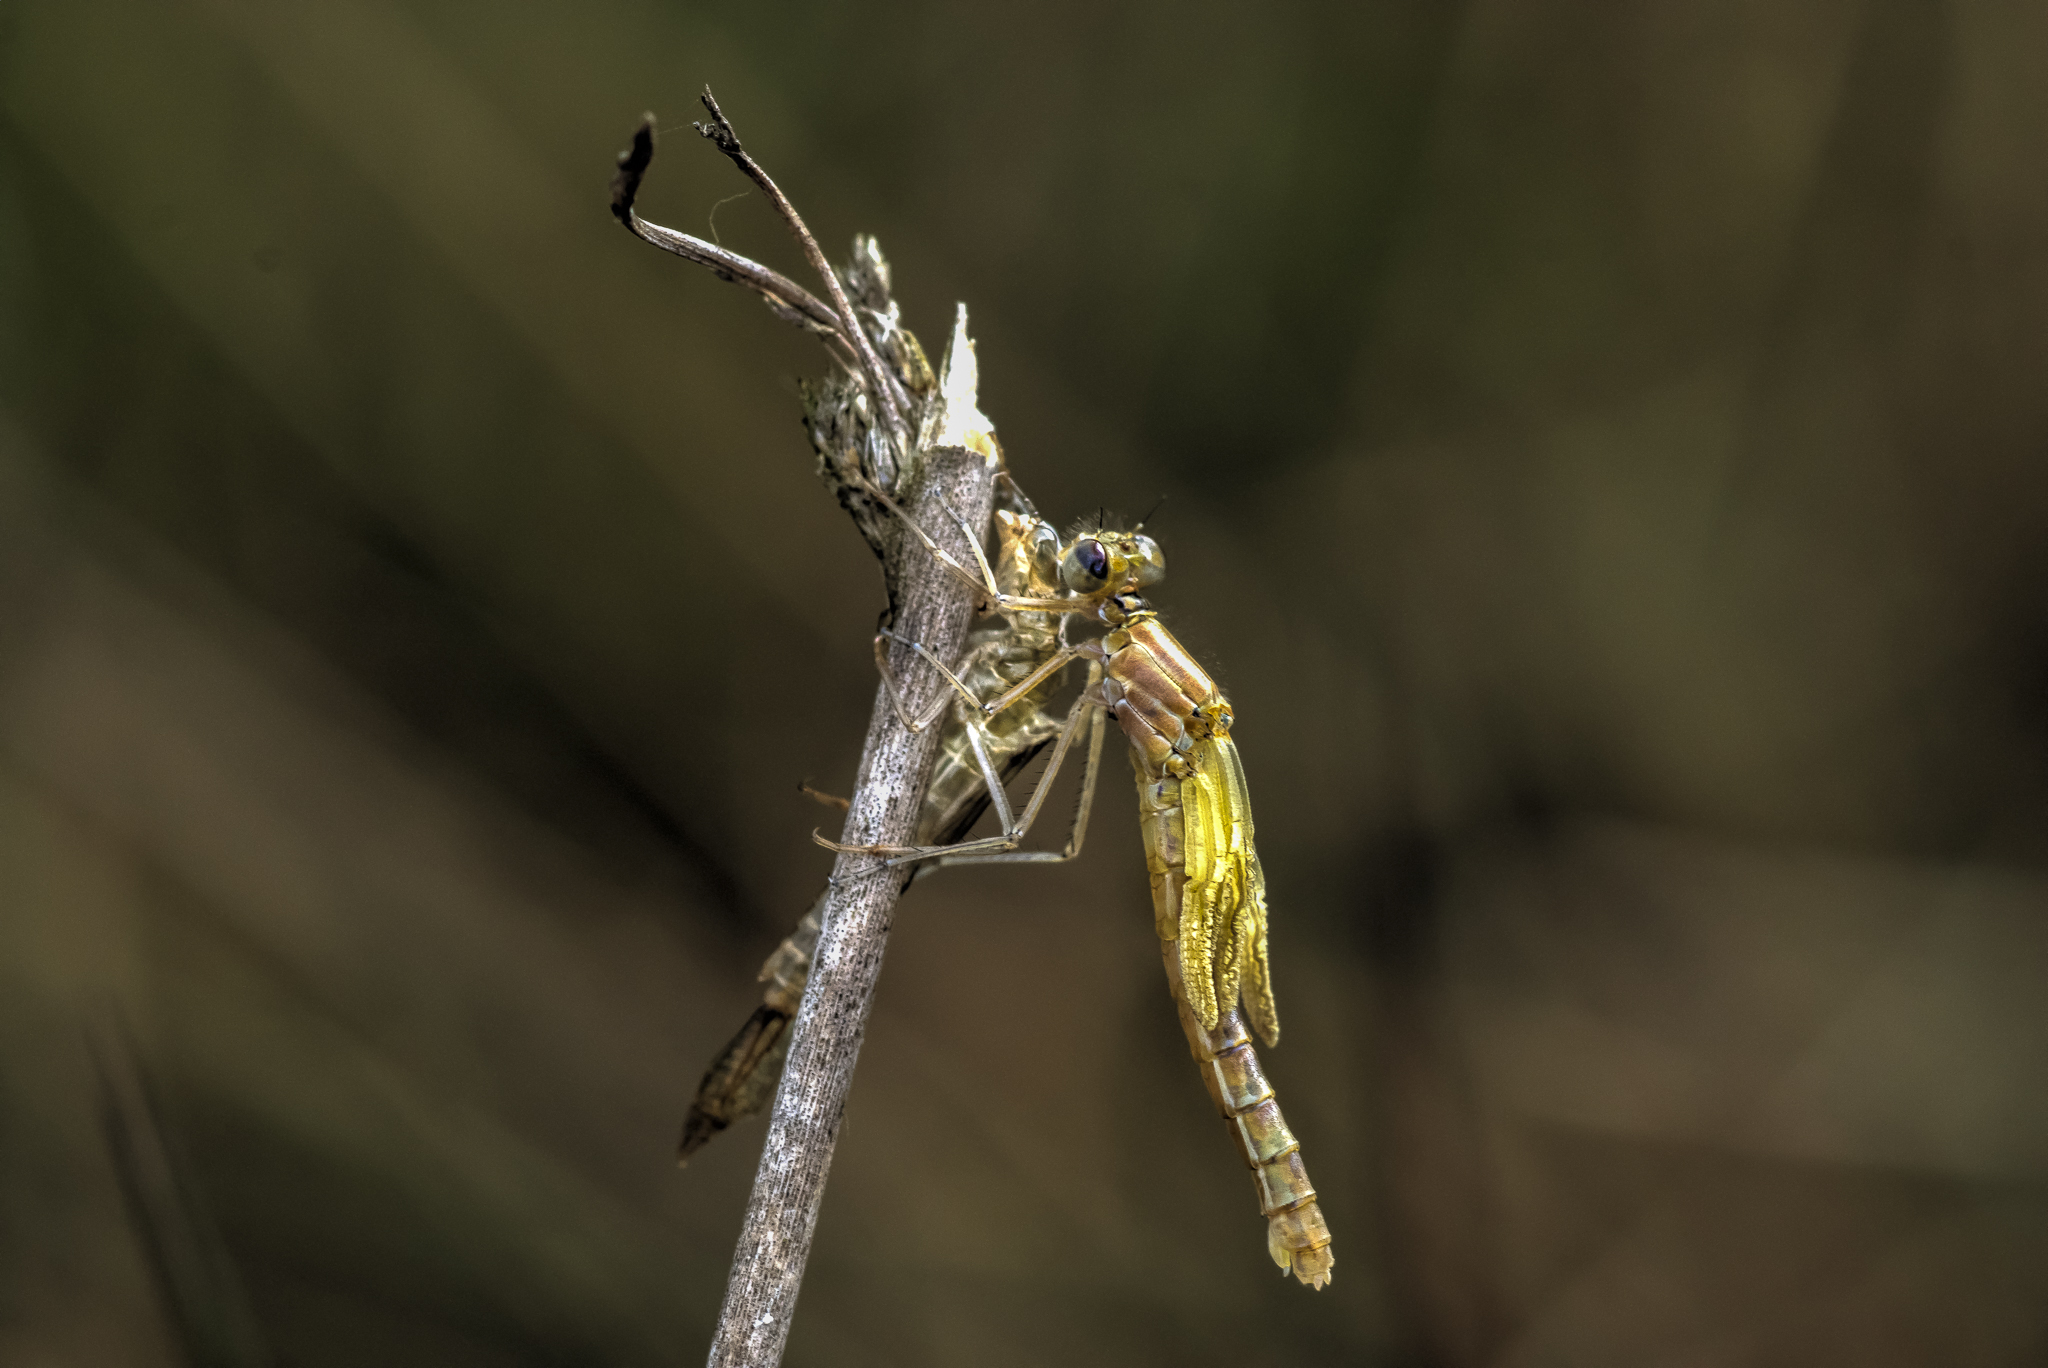
nature, wing, photography, photo, insect, macro, fauna, invertebrate, close up, hdr, 100mm, animals, dragonfly, naturaleza, a77, damselfly, grasshopper, locust, g, ggl1, gaby1, xovesphoto, animales, sonya77, minolta100mm, gphoto, libelula, macro photography, arthropod, gabrielcoru a, dragonflies and damseflies